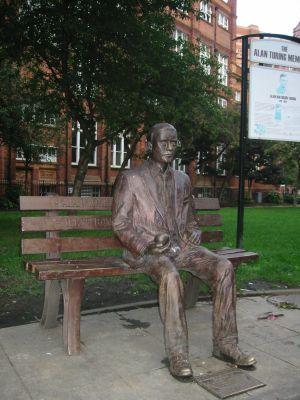
Alan Mathison Turing, né le 23 juin 1912 à Londres et mort le 7 juin 1954 à Wilmslow, est un mathématicien et cryptologue britannique, auteur de travaux qui fondent scientifiquement l'informatique.